Carmen Polo

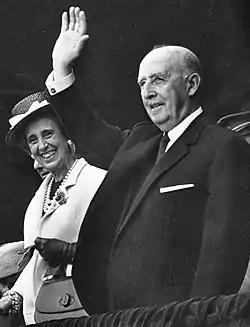
Polo with Francisco Franco, 1968

In July 1936, Polo and her daughter fled to Le Havre, France, on the German steamboat "Waldi". They travelled under assumed names for fear of Nenuca being kidnapped. They waited in Le Havre for Antonio Barroso, who transported them to Bayonne, to the house of his former governess Claverie. At the end of September, Franco sent his cousin and confidant, Salgado-Araujo, to find them.